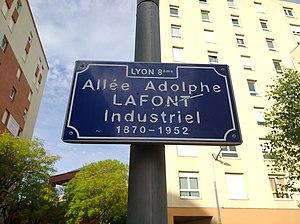
Plaque de l'allée Adolphe Lafont, dans le 8e arrondissement de Lyon.
L'allée Adolphe-Lafont est une courte voie du quartier de Laënnec dans le 8ᵉ arrondissement de Lyon, en France.
Adolphe Lafont est une entreprise française de vêtement professionnel créée en 1844 à Lyon. Elle est la première à inventer la salopette qui sera ensuite perfectionnée par Levi's.